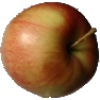
Label: Apple Red 2